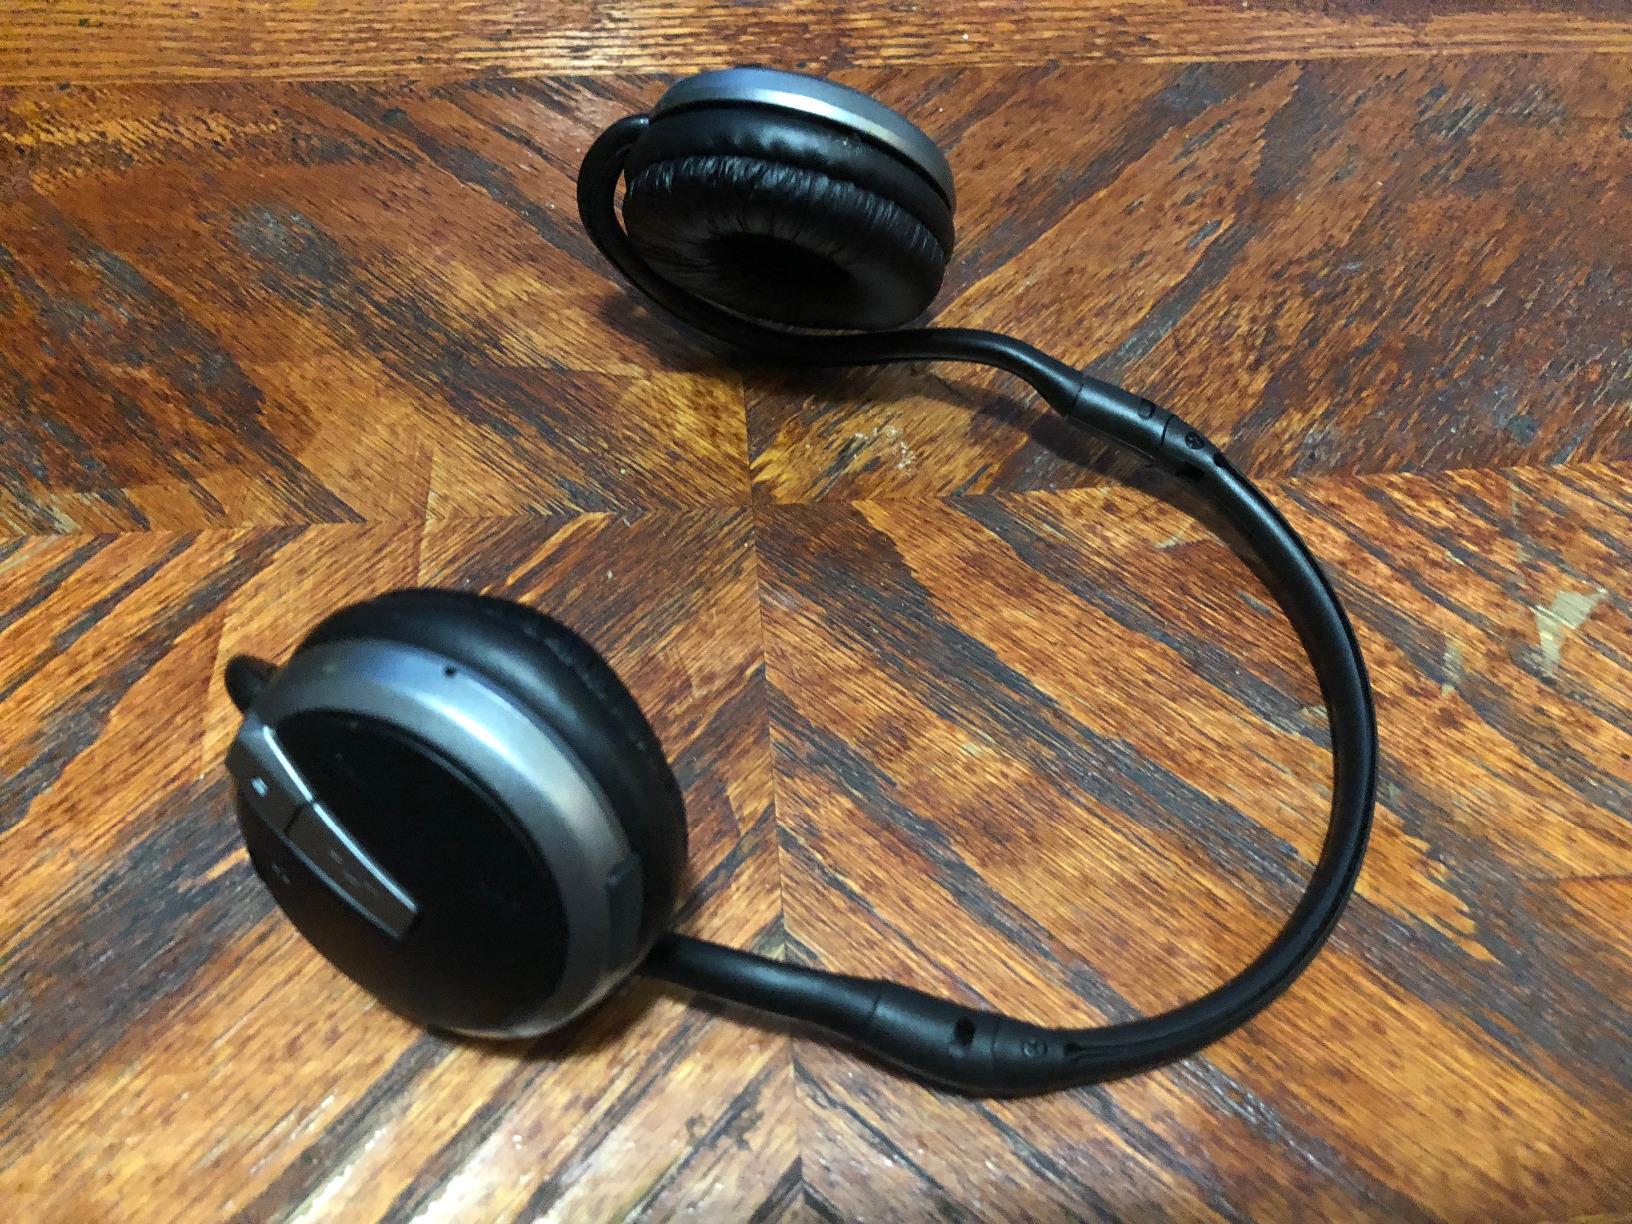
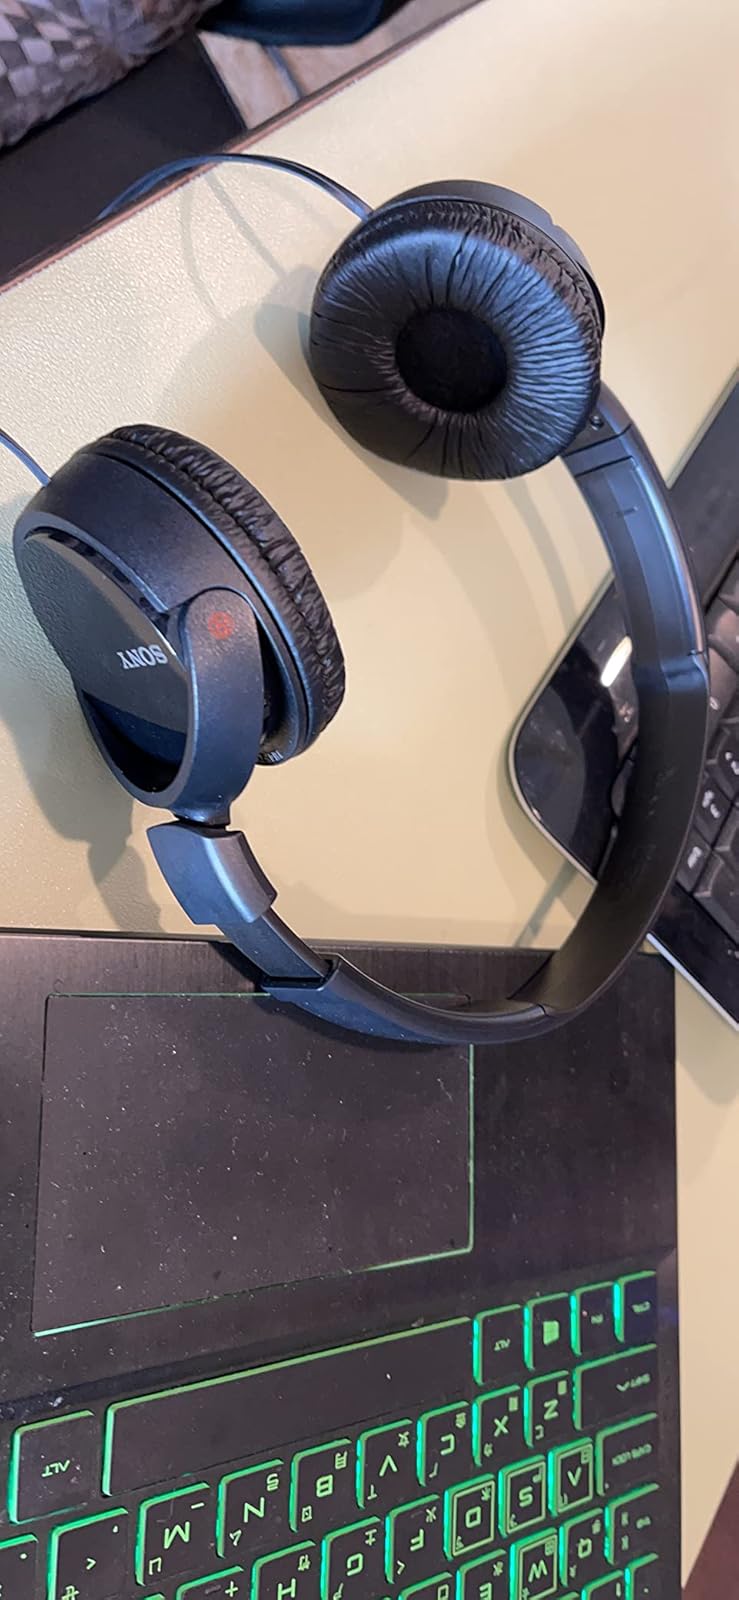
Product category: headphones
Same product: no